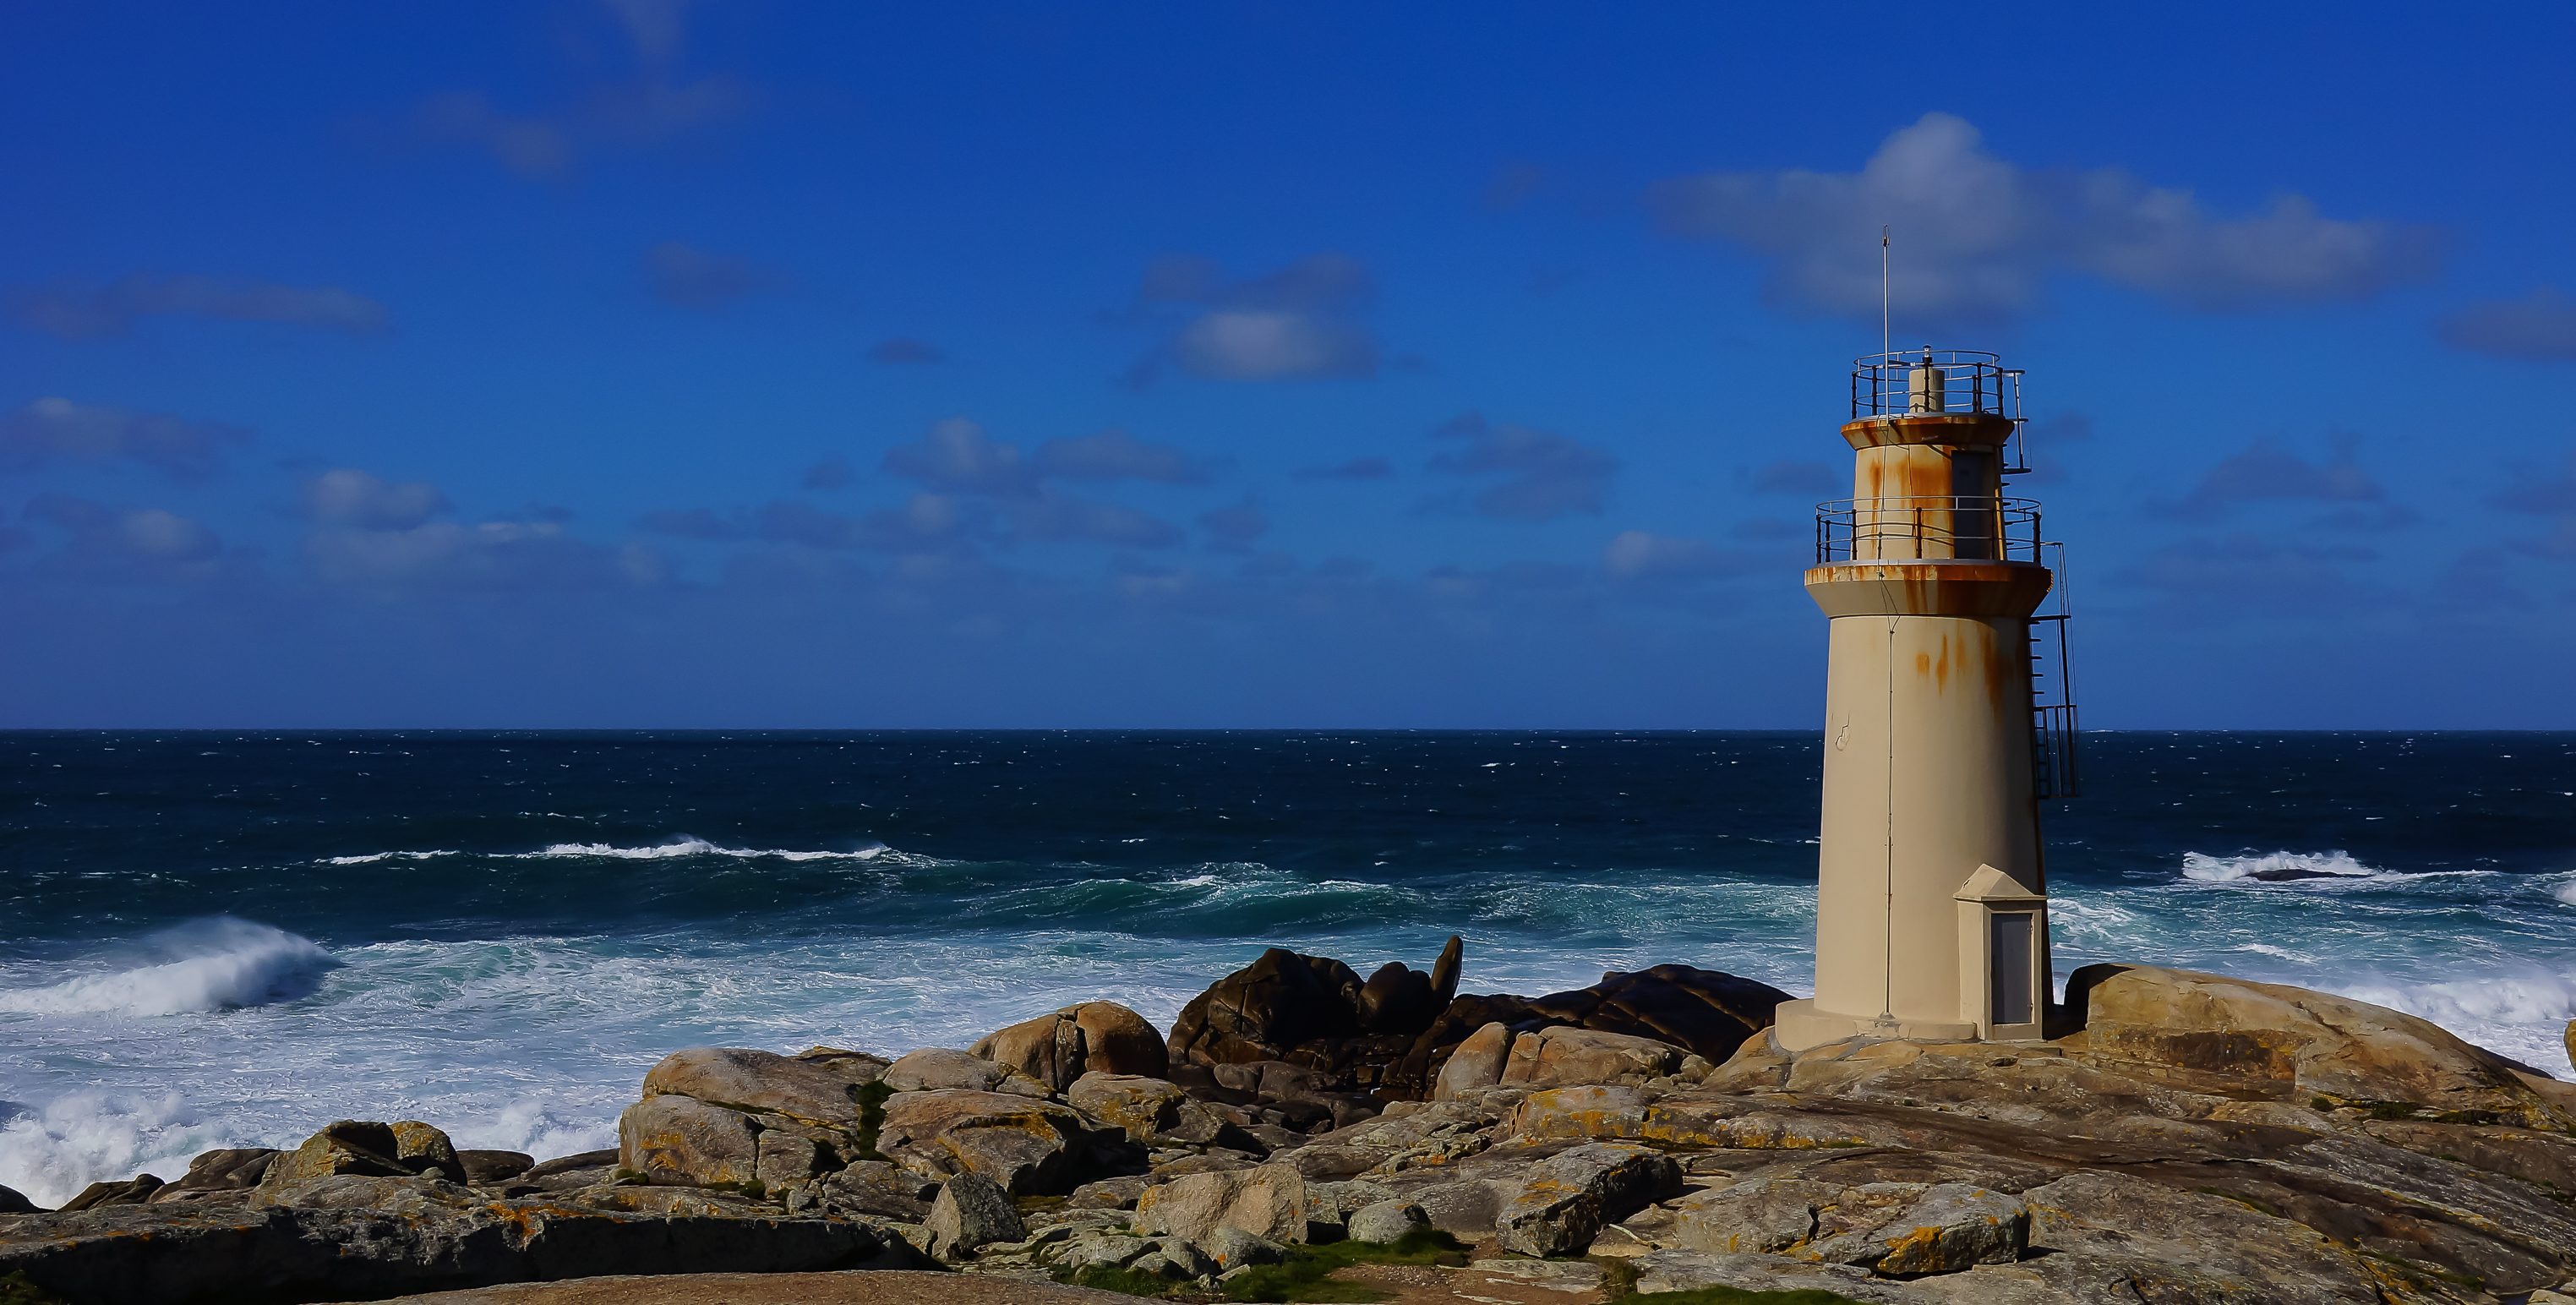
beach, landscape, sea, coast, rock, ocean, horizon, cloud, lighthouse, shore, wave, photo, cliff, dusk, cove, tower, bay, spain, espaa, galicia, paisajes, a77, breakwater, cape, g, ggl1, gaby1, xovesphoto, sonya77, sony16105mm, gabrielcorua, xelodegalicia, gabycorua, muxa, wind wave